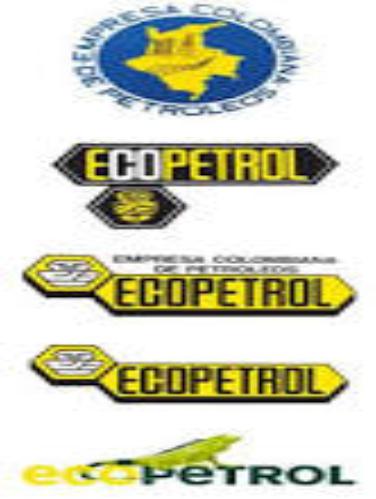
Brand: Ecopetrol
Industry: Transportation